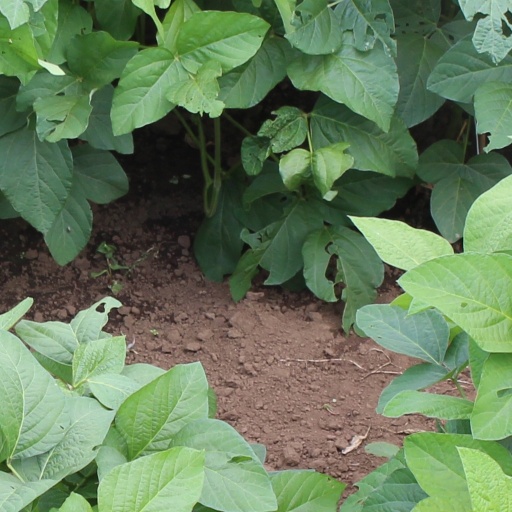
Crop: soybean